Montgomery bus boycott

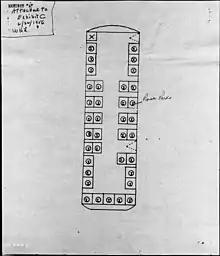
A diagram showing where Rosa Parks sat in the unreserved section at the time of her arrest

Rosa Parks (February 4, 1913 – October 24, 2005) was a seamstress by profession; she was also the secretary for the Montgomery chapter of the NAACP. Twelve years before her history-making arrest, Parks was stopped from boarding a city bus by driver James F. Blake, who ordered her to board at the rear door and then drove off without her. Parks vowed never again to ride a bus driven by Blake. As a member of the NAACP, Parks was an investigator assigned to cases of sexual assault. In 1945, she was sent to Abbeville, Alabama, to investigate the gang rape of Recy Taylor. The protest that arose around the Taylor case was the first instance of a nationwide civil rights protest, and it laid the groundwork for the Montgomery bus boycott.